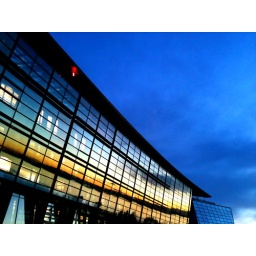
The building acts as a mirror, in which you can see the ocean next to the headquarters.